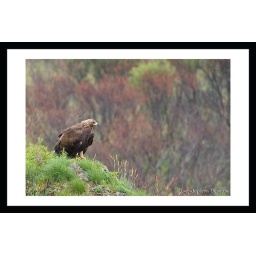
A very majestic looking golden eagle sitting on a hillside in Denali National Park. July 2010.